1950 IFA Shield final

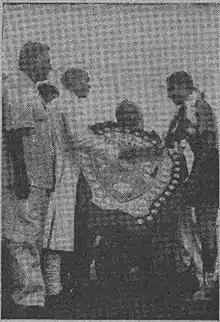
PBA Saleh receiving the IFA Shield trophy from West Bengal Governor Dr. Kailashnath Katju

The 1950 IFA Shield Final was the 58th final of the IFA Shield, the second oldest football competition in India, and was contested between Kolkata giants East Bengal and Services on 16 September 1950 at the East Bengal–Mohun Bagan Ground in Kolkata.